Oblique wing

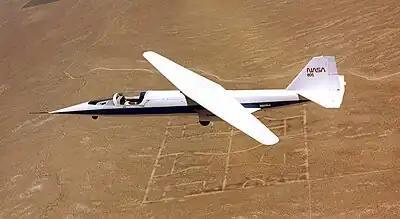
Oblique wing on a NASA AD-1

An oblique wing (also called a slewed wing) is a variable geometry wing concept. On an aircraft so equipped, the wing is designed to rotate on center pivot, so that one tip is swept forward while the opposite tip is swept aft. By changing its sweep angle in this way, drag can be reduced at high speed (with the wing swept) without sacrificing low speed performance (with the wing perpendicular). This is a variation on the classic swing-wing design, intended to simplify construction and retain the center of gravity as the sweep angle is changed.